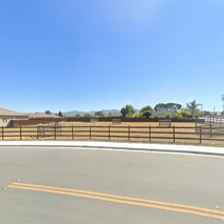
Label: streetView